Bishan, Singapore

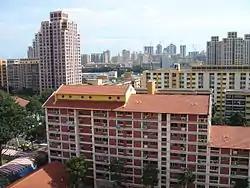
Housing estate in Bishan

Since its redevelopment in the 1980s, Bishan has become home to several educational institutions. According to the Ministry of Education, there are four primary schools and seven secondary schools that are located within Bishan. Raffles Institution, one of the oldest educational institutions in Singapore, has been located in Bishan since 1990. This campus houses both of the institution's secondary and high school sections. Raffles Girls' School has also relocated to the area. Other notable schools located in Bishan include Ai Tong School, a primary school founded by Chinese pioneers in 1912, and Catholic High School, a Special Assistance Plan school that names Singapore Prime Minister Lee Hsien Loong as one of its alumni.